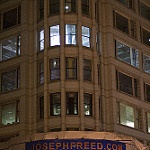
Scene: Outdoor